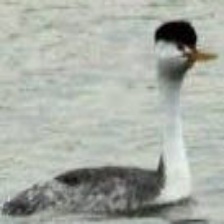
Species: CLARKS GREBE
Scientific name: AECHMOPHORUS CLARKII